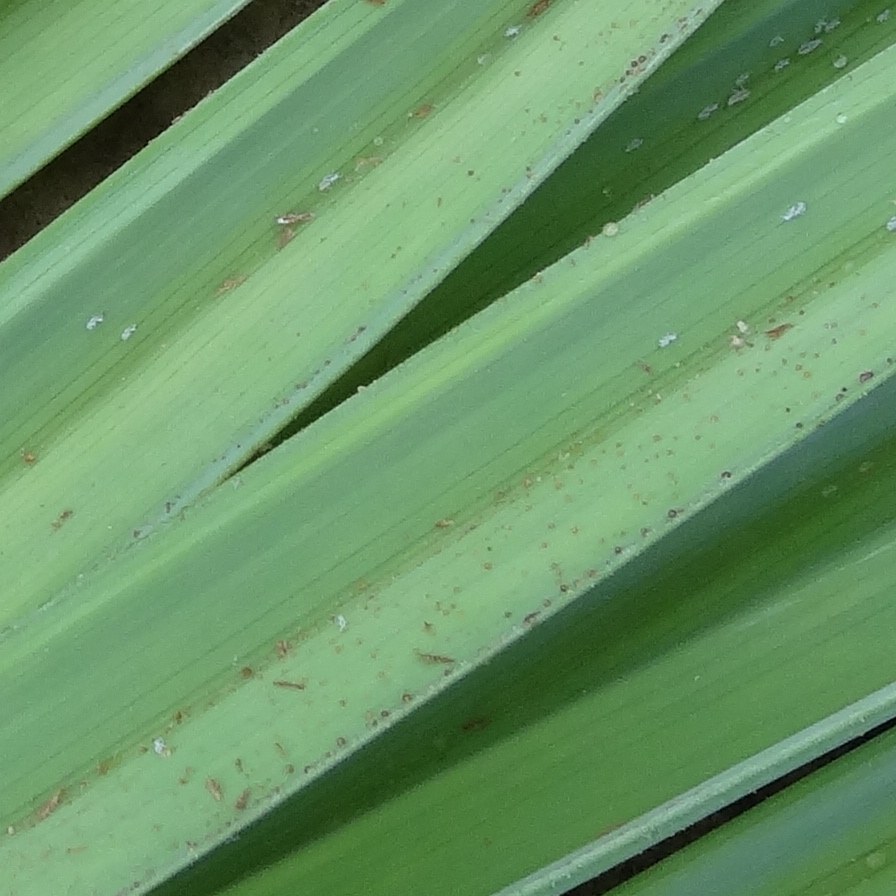
Label: Dubas